Revenue stamps of Basel

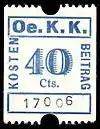
1938 public health service stamp

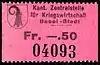
1941 0.50Fr. war tax

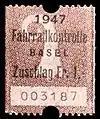
1947 bicycle tax

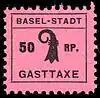
50Rp tourism tax

The tourism tax stamps of Switzerland deal with the stamps related to the short-term, visitor-accommodation tourism taxes (taxe de séjour). The tourism tax is a public contribution that the guest of a resort or region must pay to help finance the expenses for improving the conditions of their stay.